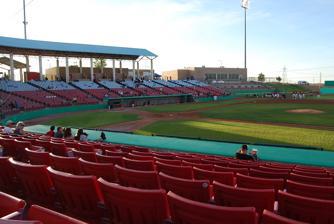
Building: Adelanto Stadium
Country: United States of America
Year built: 1991
Baseball stadium in Adelanto, California, U.S. Adelanto Stadium Adelanto Plaza & Event Center Former names Maverick Stadium (1991–2006) Stater Bros. Stadium (2007–2014) Heritage Field at Maverick Stadium (2015–2016) Location 12000 Stadium Way Adelanto, California 92301 Coordinates 34°33′17″N 117°24′06″W / 34.5548°N 117.4018°W / 34.5548; -117.4018 Owner City of Adelanto Operator City of Adelanto Capacity 3,808 permanent stadium seats plus grass seating Field size Left Field: 340 feet Center Field: 401 feet Right Field: 340 feet Backstop: 50 feet Surface Grass Construction Broke ground October 1990 Opened April 23, 1991 Construction cost $6.5 million ($14.5 million in 2023 dollars ) Architect HNTB Services engineer EquitySpec Consulting Engineers Tenants High Desert Mavericks ( CL ) (1991–2016) High Desert Yardbirds ( PL ) (2017–2019) High Desert Elite FC ( NPSL ) (2019–) Adelanto Plaza & Event Center is a multi-purpose stadium in Adelanto, California . It holds over 12,000 people. History It was built in 1991, when the High Desert Mavericks came to the area. Mavericks Stadium now known as Adelanto Plaza & Event Center, a $6.5 million facility, opened on April 23, 1991. The green of the baseball diamond sharply contrasts the surrounding desert landscape. Fan support in the High Desert was a Minor League success story in their first year. In 1991, the Mavericks became the first team in the California League to draw over 200,000 fans in one season. In 1996, the Mavericks drew their one-millionth fan, becoming one of the fastest teams to reach that milestone. It is known as an extraordinarily hitter-friendly ballpark. The Mavericks' Luke Tendler hit the final California League home run in Heritage Field at Maverick Stadium and the Mavericks history with a solo shot in the bottom of the eighth inning on September 17, 2016.  The 7 - 4 victory over the Visalia Rawhide was the Mavericks final game in the stadium, as the team was contracted out after the season. The attendance for the final game ever played at Heritage Field at Maverick Stadium was 1,991.  1991 was also the same year that the Mavericks began play. It was reported that Heritage Field at Maverick Stadium was trashed, with about $10,000 in damages done to the stadium after the Mavericks final game on September 17, 2016.  Adelanto Mayor Rich Kerr called it a “petulant act of vandalism,” and it included damages to the Mavericks locker room, field and concourse. After the California League contracted the league to eight teams by eliminating the High Desert Mavericks (along with the Bakersfield Blaze ) at the end of the 2016 season, the City of Adelanto struck a deal with the San Bernardino County Fair (28th District Agricultural Association) to manage and market the stadium. That contract lasted one year and was not renewed at the end of 2017. In February 2018 the city council voted to retain control of the stadium and hired a contract employee to manage day-to-day operations on behalf of the city. The Pecos League, an independent league not affiliated with Minor League Baseball, moved in to Adelanto Stadium in 2017 to form the High Desert Yardbirds . They played only two seasons in the venue, with the 2019 season holding no home games at the site. The team was folded that year. Naming rights For the stadium's first 16 years, it was called Mavericks Stadium. It received its Stater Bros. Stadium name in 2007 when Stater Bros. , a supermarket chain based in San Bernardino bought the naming rights . In 2014, it was renamed Heritage Field at Stater Bros. Stadium when a naming-rights deal was signed between the Mavericks and the Heritage Victor Valley Medical Group. In 2015, the name was updated to Heritage Field at Maverick Stadium. With the Mavericks leaving at the end of the 2016 season, the facility is now simply called Adelanto Stadium . References